Columbus Square (New York City)

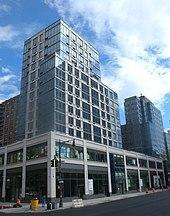
805 Columbus Avenue

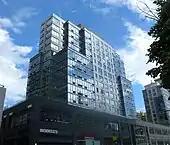
795 Columbus Avenue

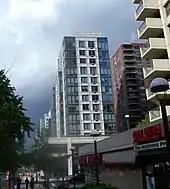
775 Columbus Avenue

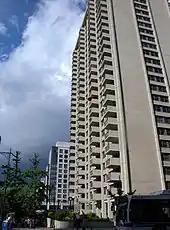
65 West 96th Street

Columbus Square consists of five luxury rental buildings located on the Upper West Side of Manhattan, in New York City. The real estate development runs from 97th Street to 100th Street between Columbus Avenue and Amsterdam Avenue, with over of retail space. Initially known as Columbus Village, the five buildings include: 808 Columbus Avenue on the west side of Columbus Avenue between 97th and 100th Streets; 775 Columbus Avenue at the northeast corner of 97th Street and Columbus Avenue; 795 Columbus Avenue on the east side of Columbus Avenue between 98th and 99th Streets, 805 Columbus Avenue on the southeast corner of 100th Street and Columbus Avenue, and 801 Amsterdam Avenue on the southeast corner of 100th Street and Amsterdam Avenue. In 2009, according to the "New York Daily News", Columbus Square was the largest residential development currently being built in Manhattan.